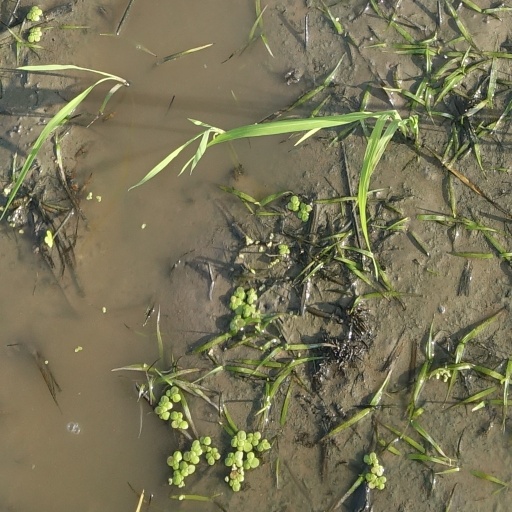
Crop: rice